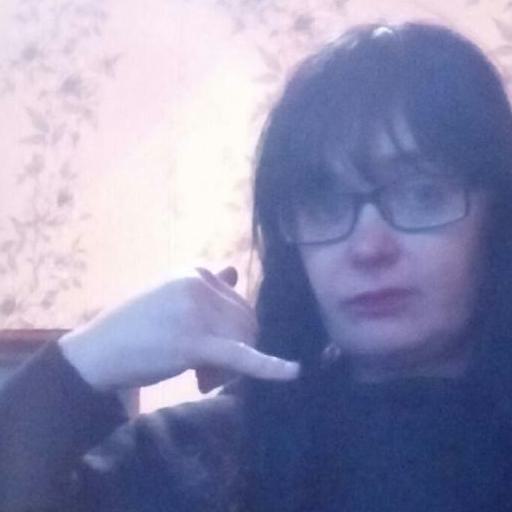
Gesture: call